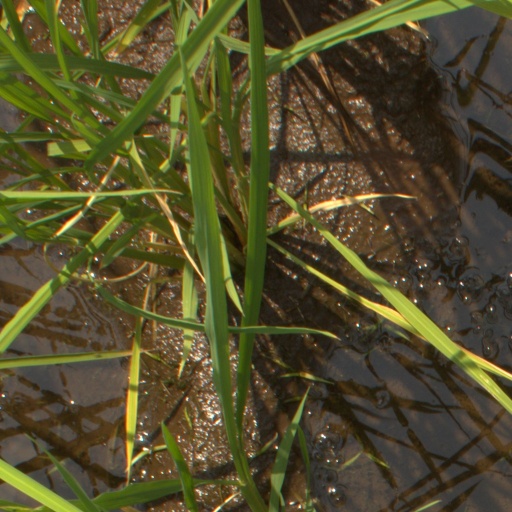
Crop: rice